6555th Aerospace Test Group

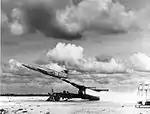
B-61A Matador Launch From Cape Canaveral 18 July 1951

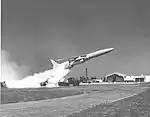
SM-62 Snark test launch – 1962

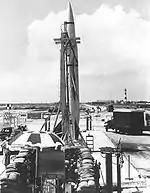
First IM-99 Bomarc on Launch Pad 4, August 1952

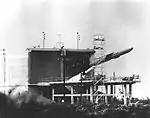
TM-76B Mace missile test by the 6555th, Pad 21 15 November 1960

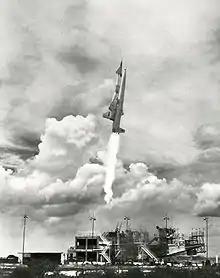
XSM-64 Navaho launch from LC-9, 1957

Aerodynamic or "winged" missile testing dominated the activities of the 6555th for most of the 1950s. The decade witnessed the introduction of the B-61 Matador, SM-62 Snark, IM-99 Bomarc, XSM-64 Navaho and TM-76 Mace aerodynamic missiles, among which the Matador, with over 280 launches to its credit, stood out as the most-launched missile of its era. The Matador was also the 6555th's first full-fledged weapon system program and its initial deployment overseas included military launch crews trained at Cape Canaveral AFS.